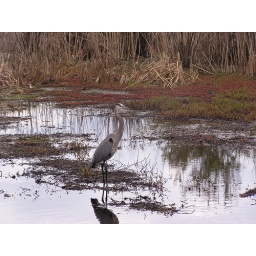
blue heron in muddy water